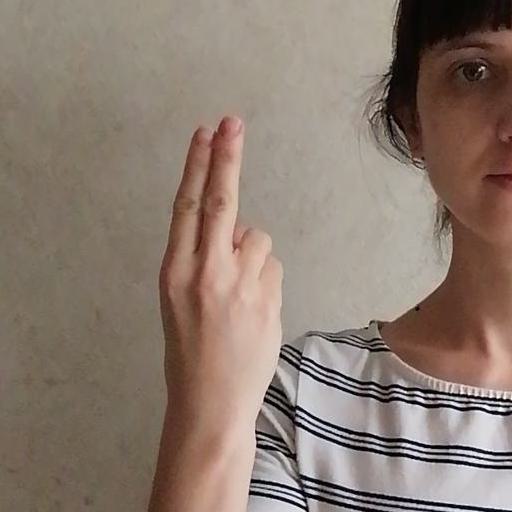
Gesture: two_up_inverted